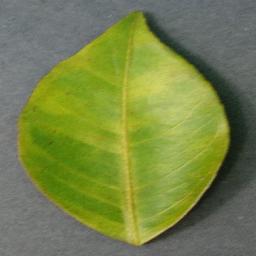
Label: Orange___Haunglongbing_(Citrus_greening)